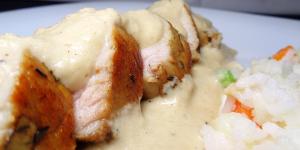
solomillo de cerdo en salsa de almendras